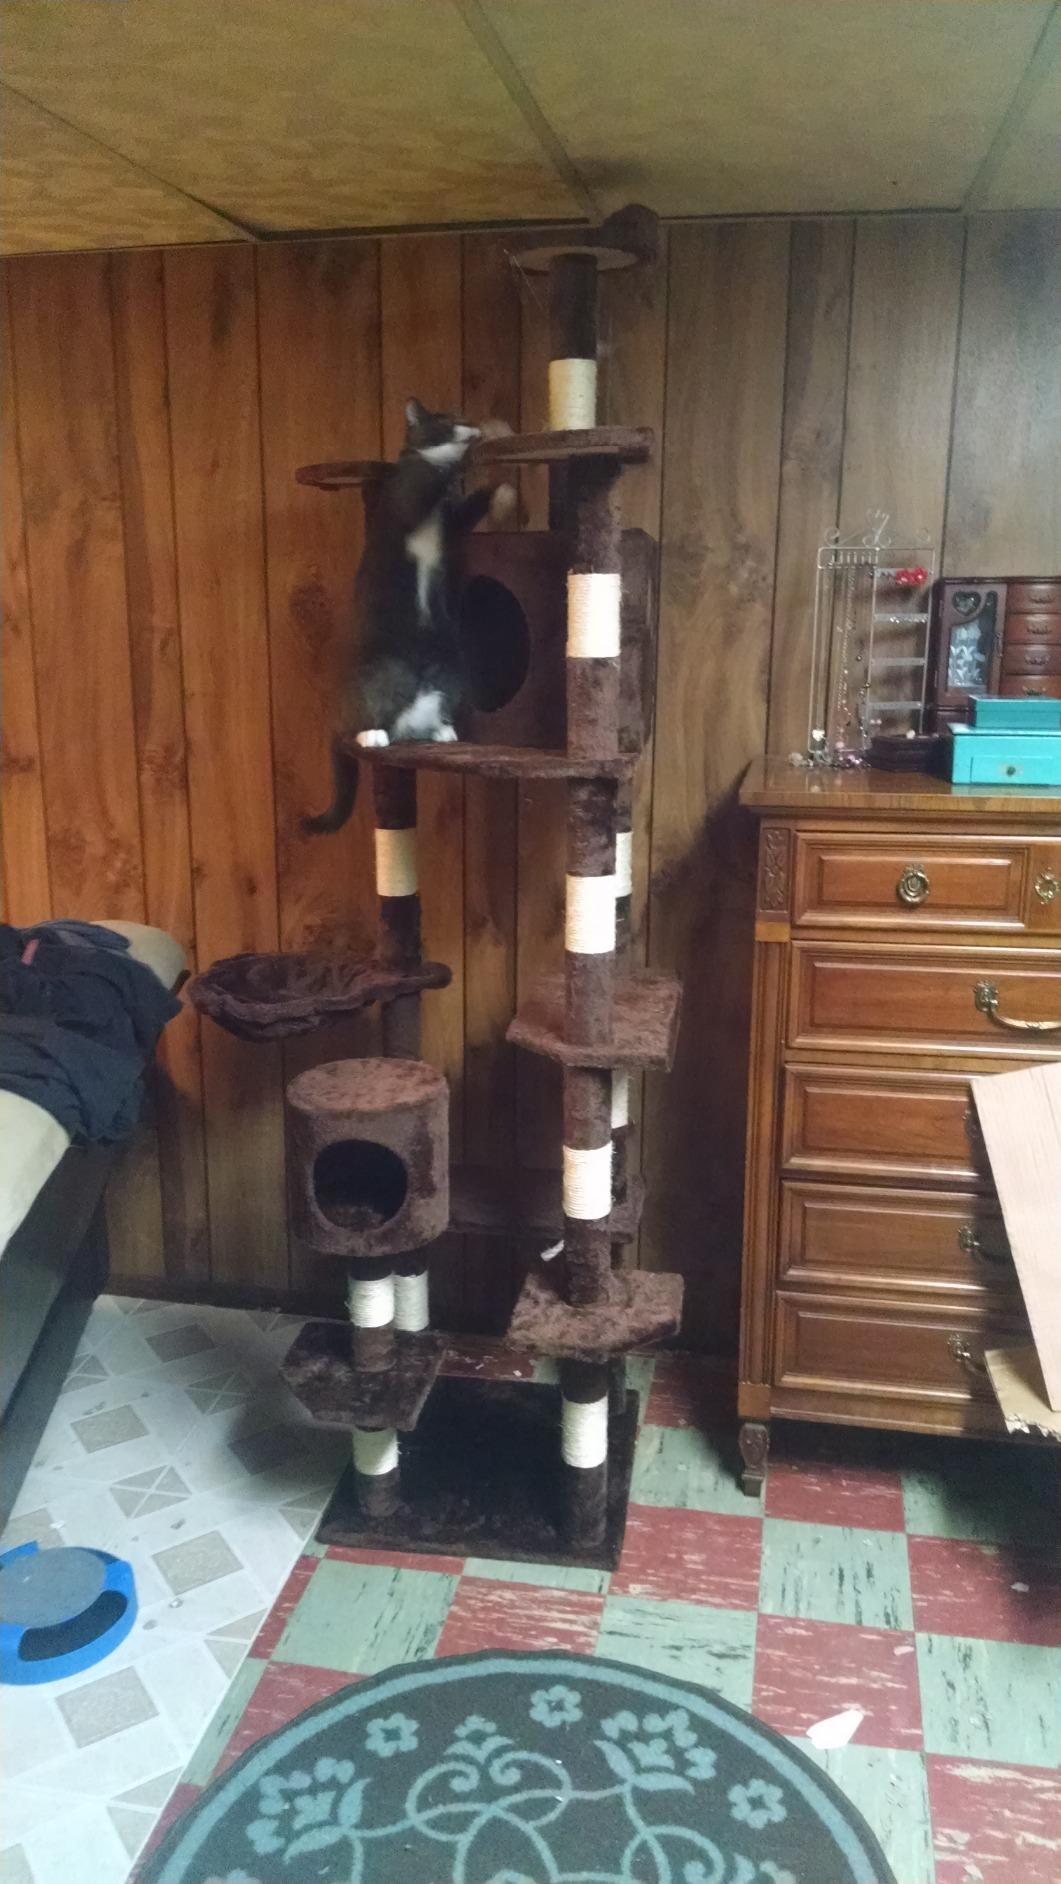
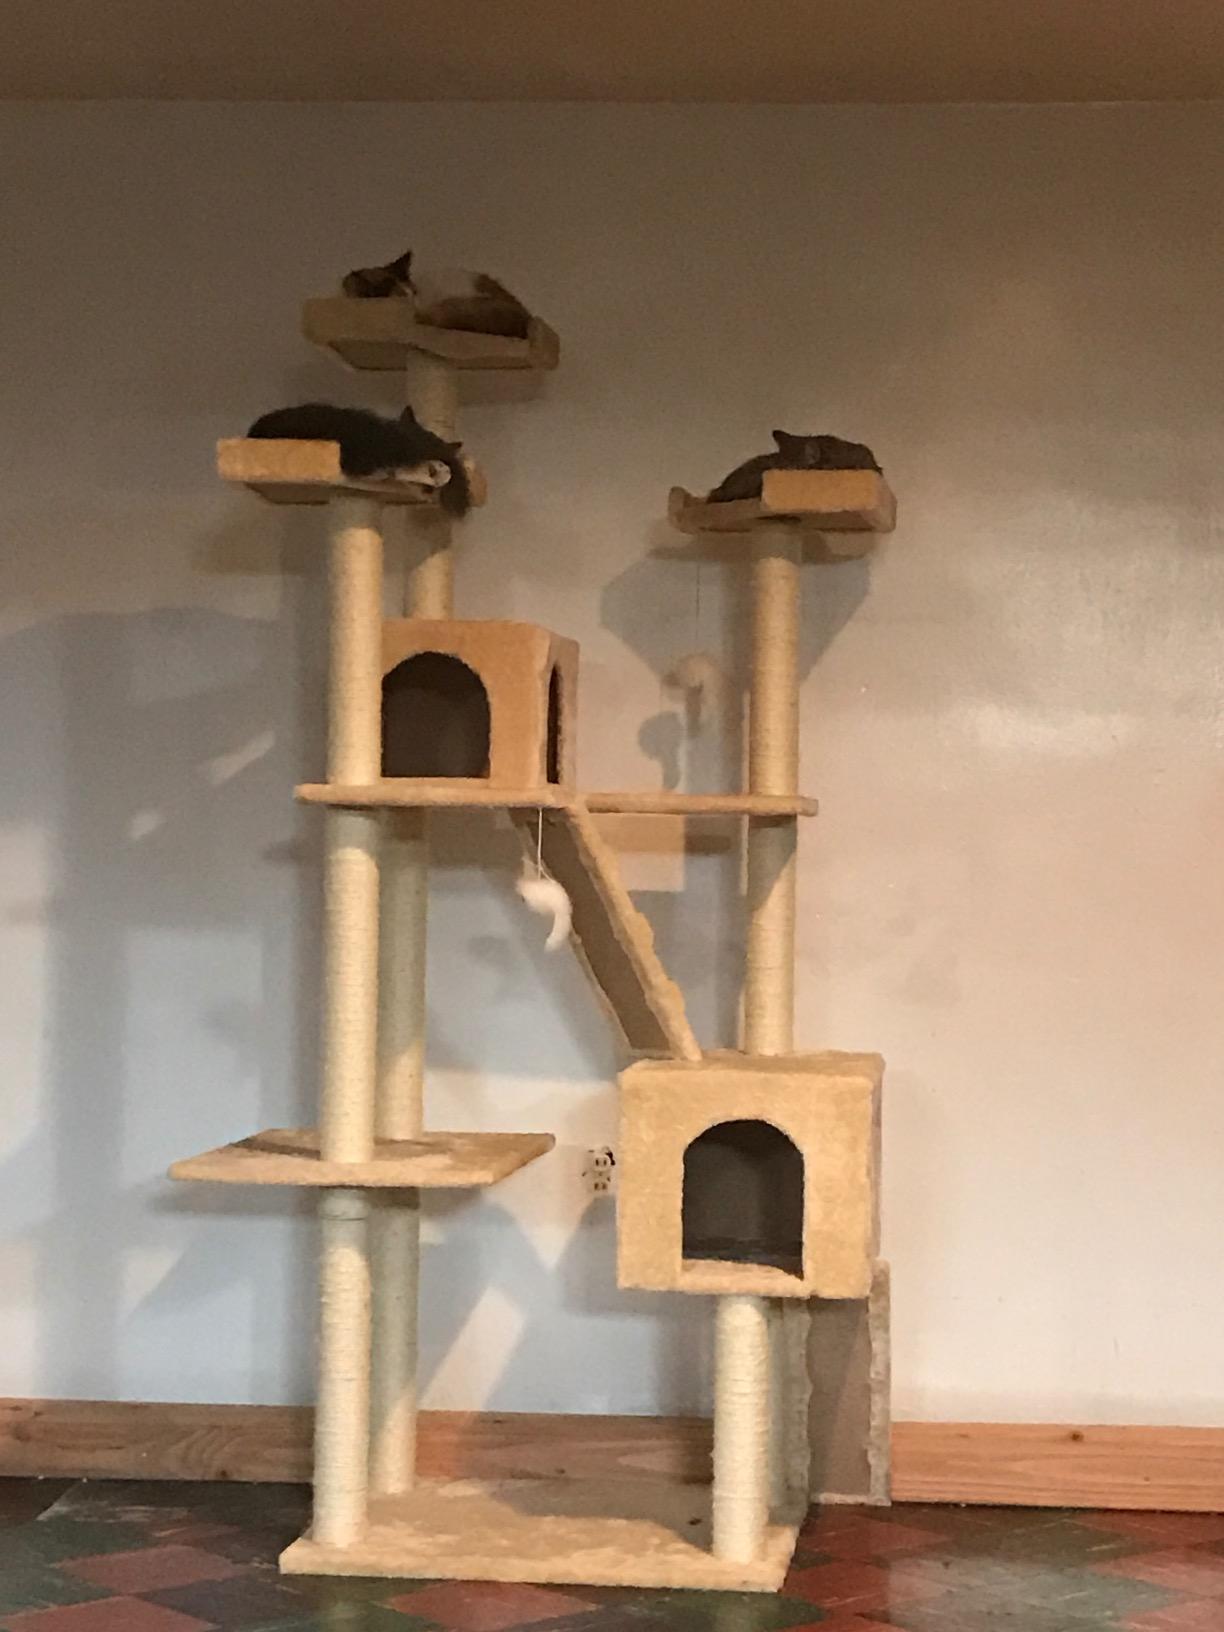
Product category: items_cat tree
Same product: no